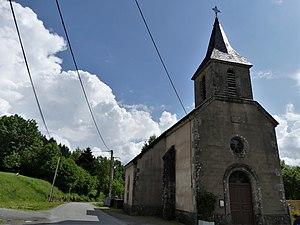
L'église Saint-Pierre-Saint-Paul du Mas-d'Artige, Creuse, France.
Le Mas-d'Artige est une commune française située dans le département de la Creuse, en région Nouvelle-Aquitaine.